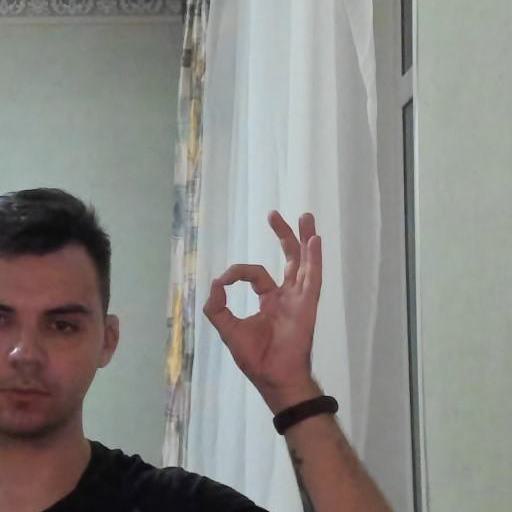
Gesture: ok